Landwehr (border)

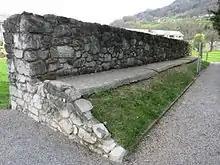
Letzi in Näfels, Switzerland

One particular variant was the so-called "letzi" in Switzerland, where it was often sufficient just to secure the access routes to a valley. Many of the battles of the Old Confederation with the Habsburgs took place at such "letzis", such as Battle of Morgarten, Battle of Näfels and Battle of Stoss.